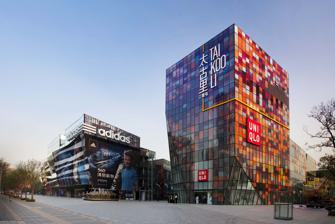
Building: Taikoo Li Sanlitun
Country: China
Year built: 2008
Shopping centre in the Sanlitun area of Beijing Taikoo Li Sanlitun Taikoo Li Sanlitun Location Sanlitun , Beijing Coordinates 39°56′01″N 116°26′53″E / 39.933536°N 116.448053°E / 39.933536; 116.448053 Address 19 Sanlitun Road, Chaoyang District Opening date 2008 Developer Swire Properties Architect Kengo Kuma No. of stores and services 300 Total retail floor area 1,720,000 sq ft (160,000 m 2 ) Website www .taikoolisanlitun .com /en Taikoo Li Sanlitun ( Chinese : 三里屯太古里 ; pinyin : Sānlǐtún Tàigǔlǐ ), formerly Sanlitun Village , is a shopping center in the Sanlitun area of the Chaoyang District in Beijing , China. It comprises 19 buildings on two sites that are a few minutes walk from each other. Besides retail space, the project includes a 99-room boutique hotel, The Opposite House (瑜舍). Location Taikoo Li Sanlitun is adjacent to Beijing Subway Line 2 Dongsi Shitiao Station and Line 10 Tuanjiehu Station . Dongdaqiao Station on Line 6 is also close by. It is a ten-minute walk from Tuanjiehu, a twenty-minute walk from Dongsi Shitiao and a twenty-minute walk from Dongdaqiao. It is recommended to take Exit A or D from Tuanjiehu. History and construction The center opened in July 2008, and is developed and managed by Hong Kong–based Swire Properties (Taikoo Properties). It comprise two sites: The Piazza (Taikoo Li South) The center opened in July 2008, and contains 260+ stores, dining outlets and services including a multi-screen theatre. The Deck (Taikoo Li North) The area includes a large number of stores, especially fashion brands. It also includes art galleries focusing on avant-garde and contemporary Chinese and foreign artists. Design It was designed by a group led by the Oval partnership from Hong Kong, and Japanese architect Kengo Kuma (隈 研吾). The design of Taikoo Li South is inspired by Beijing's hutongs , while Taikoo Li North draws its courtyard form from China's siheyuan . The space also includes modern pieces such as an open fountain and little touches from contemporary artists. References